Hiroki Ono

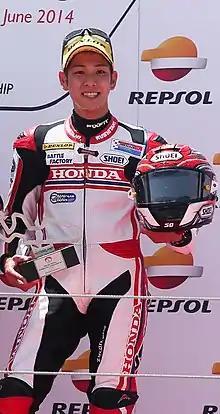
Ono in 2014

Hiroki Ono (尾野 弘樹, born 15 July 1992) is a Japanese Grand Prix motorcycle racer. He competes in the MFJ All Japan Road Race J-GP2 Championship aboard a Suzuki GSX-R600.